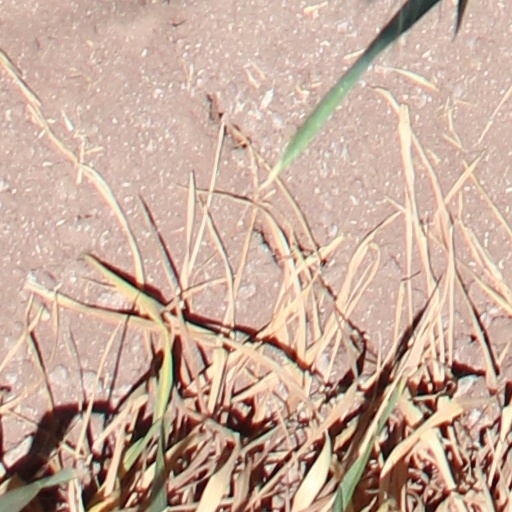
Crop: wheat